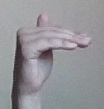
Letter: khaa